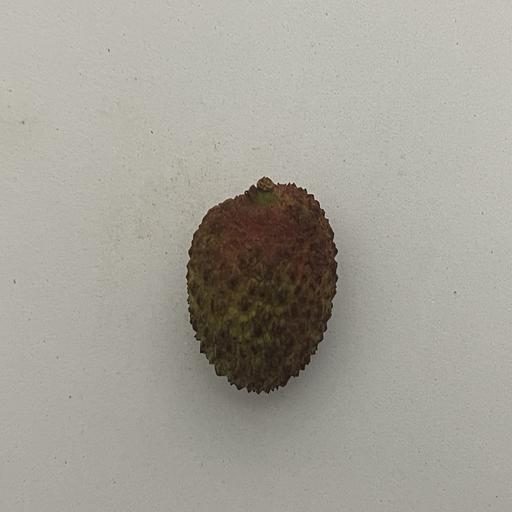
Crop type: Lichi